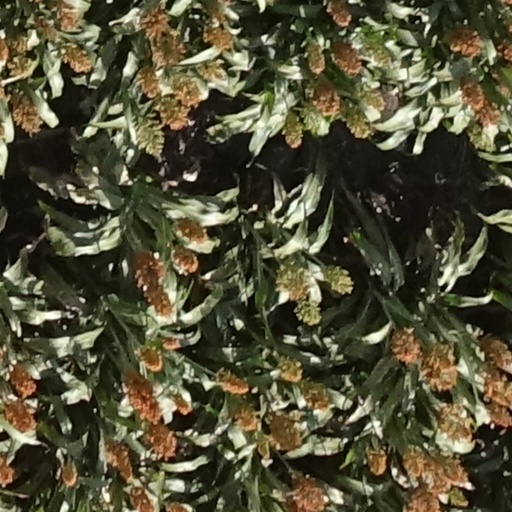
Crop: sorghum